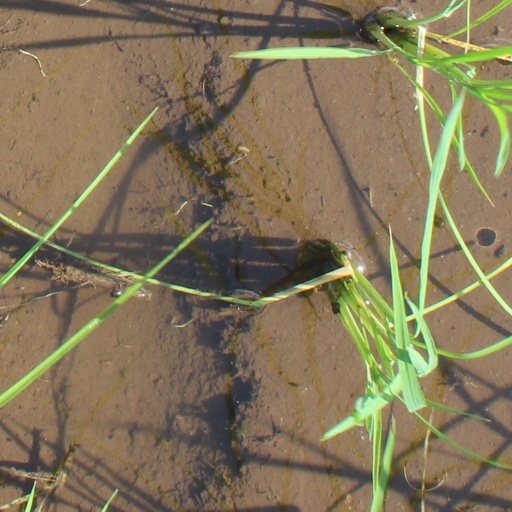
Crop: rice